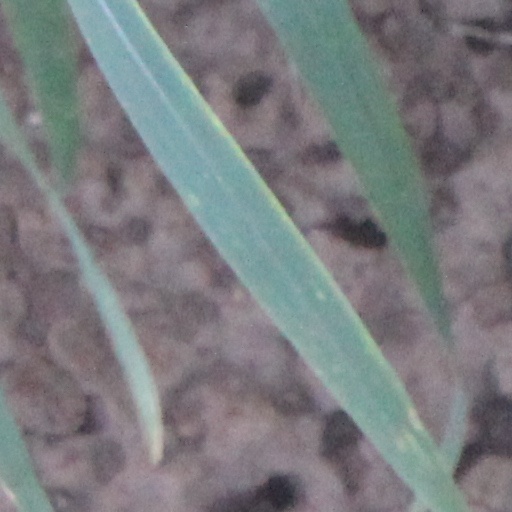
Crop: wheat